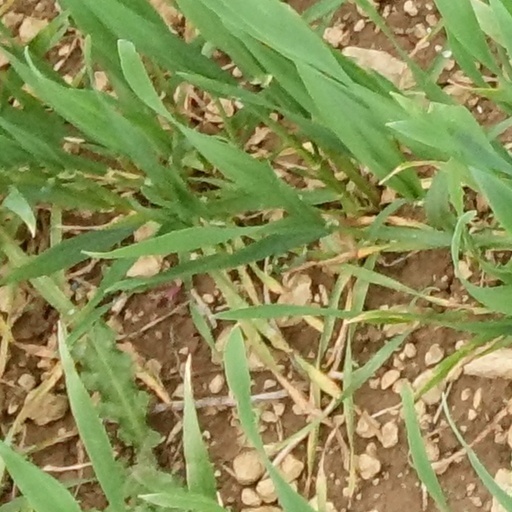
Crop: wheat